Pokey LaFarge

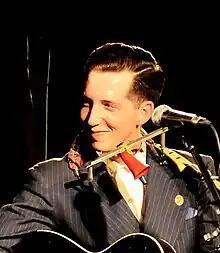
Pokey LaFarge live at Reutlingen, Germany, May 2, 2012

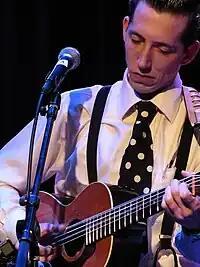
At the Square Room in Knoxville, Tennessee, April 17, 2010

LaFarge was born Andrew Heissler in Bloomington, Illinois. The nickname "Pokey" was coined by his mother, who would scold him to hurry when he was a child.